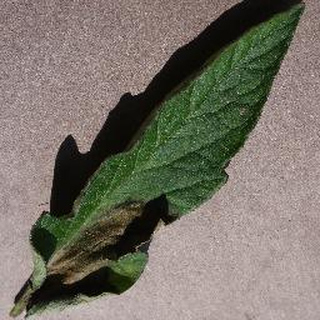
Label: tomato_late_blight